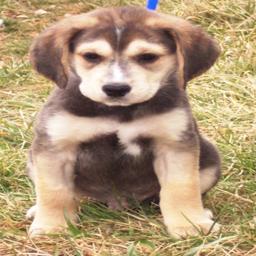
Animal: dogs